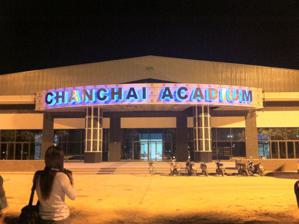
Building: Chanchai Acadium
Country: Thailand
Year built: 2012
This article relies largely or entirely on a single source . Relevant discussion may be found on the talk page . Please help improve this article by introducing  citations to additional sources . Find sources: "Chanchai Acadium" – news · newspapers · books · scholar · JSTOR ( October 2013 ) Chanchai Acadium Location Thawi Watthana , Bangkok , Thailand Owner Bangkokthonburi University Capacity 6,000 Opened 2012 Tenants 2012 Muaythai Fight 2012 Carabao 2013 Muaythai Fight 2012 AFF Futsal Championship 2013 AFF Futsal Championship Chanchai Acadium is an indoor sporting arena , located in Bangkokthonburi University , Bangkok , Thailand . The seating capacity of the arena is 6,000 spectators and it was built in 2012 for the 2012 AFF Futsal Championship . It is used mainly for concerts , boxing , basketball , futsal , and volleyball . It was also used as a rally venue for the Democrat Party for the 2019 general election on Friday, February 8 of the same year. References